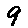
Label: 9